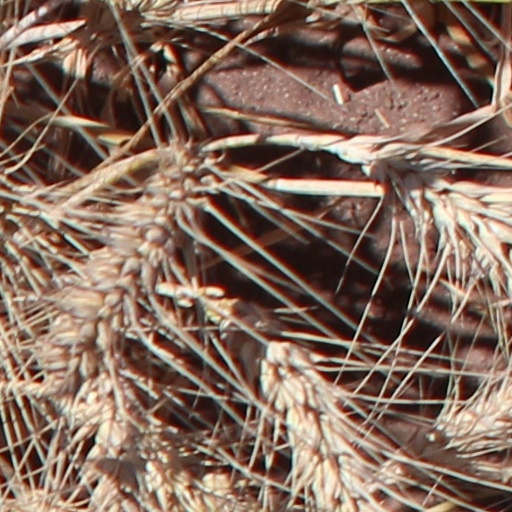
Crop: wheat